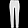
Label: Trouser